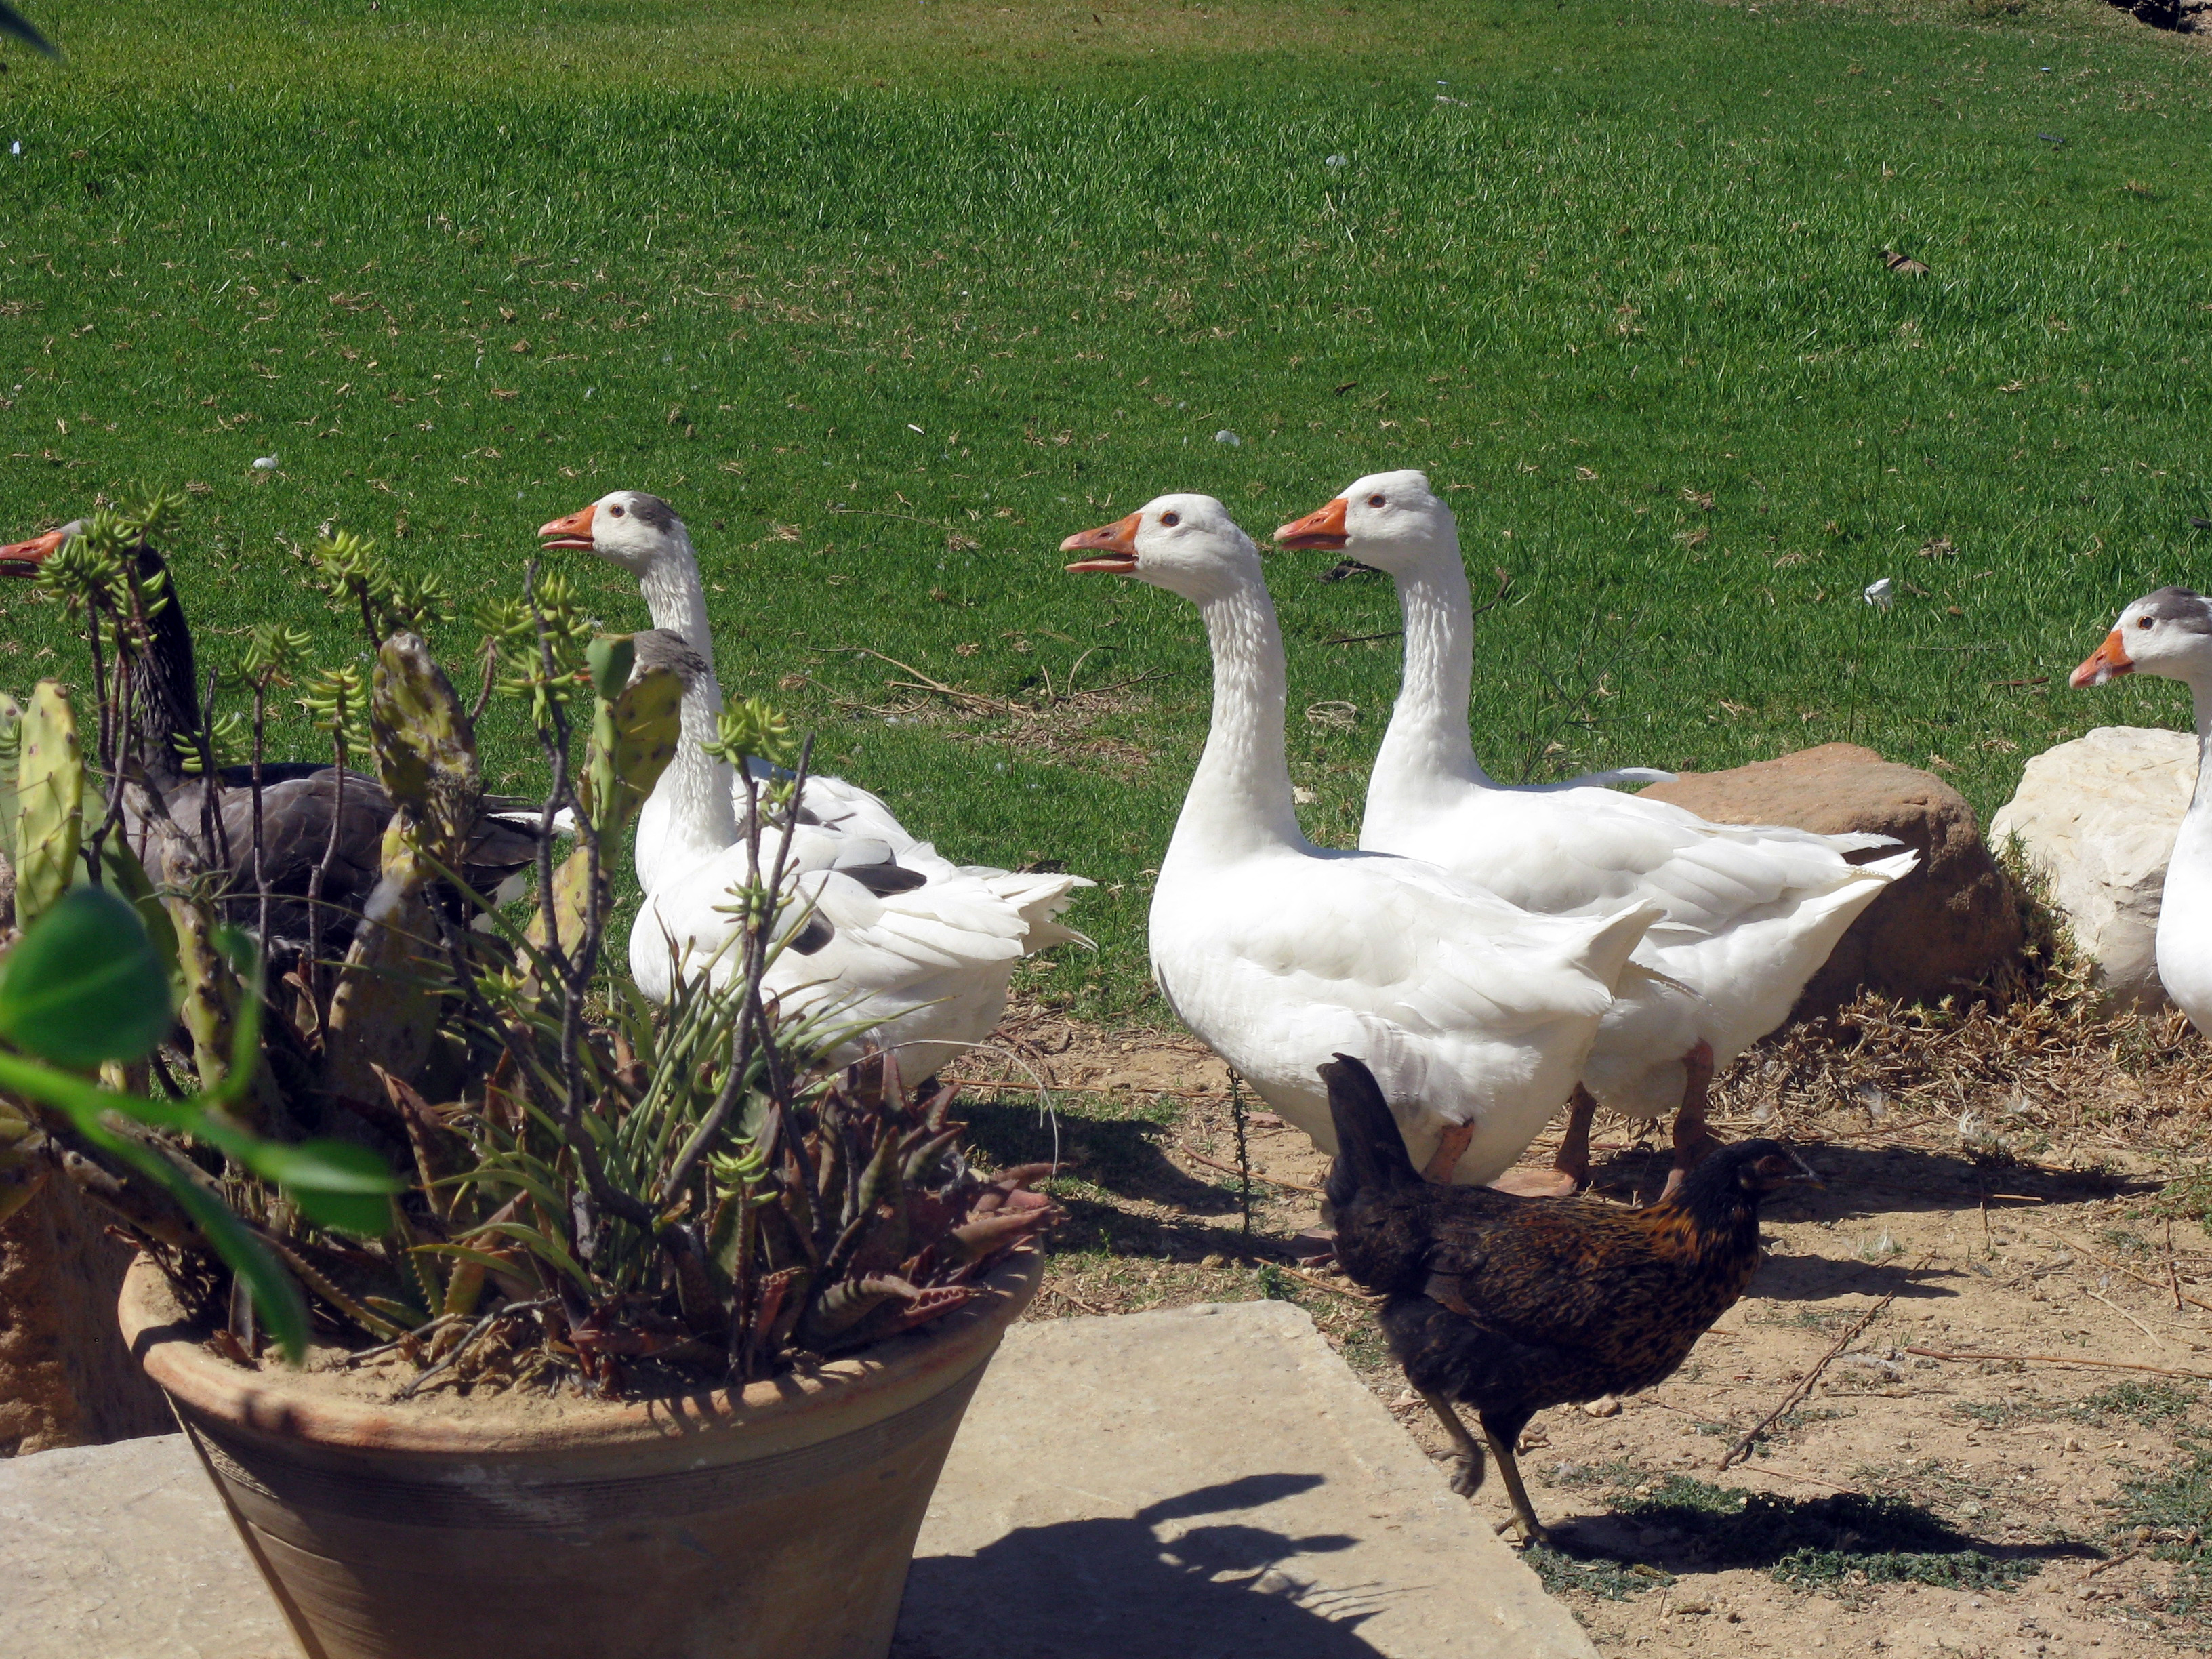
landscape, tree, nature, forest, grass, plant, sky, girl, sun, sunset, meadow, sunlight, flower, photo, summer, vacation, love, brunette, model, green, journey, birch, autumn, bride, flora, smile, flowers, walk, trees, leaves, sunny, girls, dress, happiness, beauty, joy, beautiful, narrative, laugh, mood, living nature, greens, green leaves, shades of green, bird, water bird, ducks geese and swans, goose, duck, fauna, waterfowl, beak, livestock, poultry